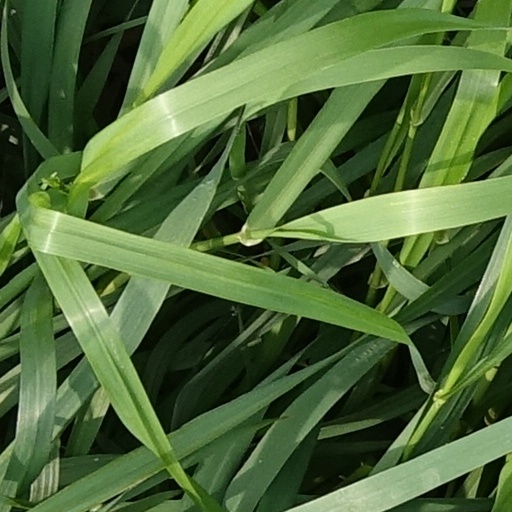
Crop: wheat